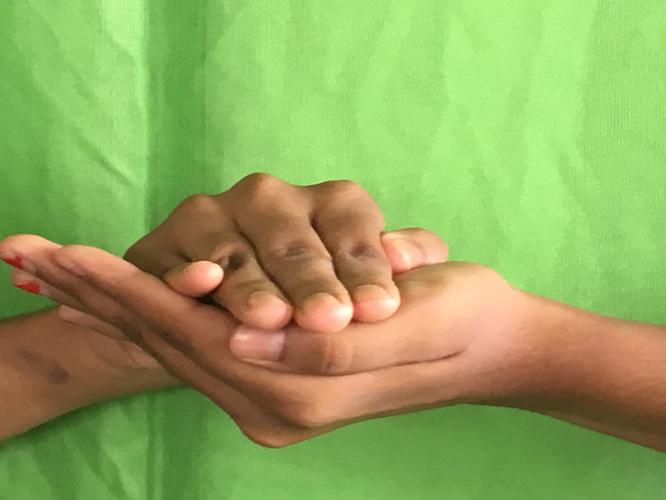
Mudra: Samputa
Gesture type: double_hand